Rognvald Eysteinsson

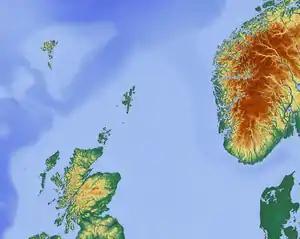
Orkney and Shetland at centre, in relation to nearby territories

Rognvald's life occurs within the first eight short chapters within the "Orkneyinga saga" and it is clear that in this early period it contains generally less detail and historical accuracy than in the later events it describes. Recorded in the 13th century, the sagas are informed by Norwegian politics of the day.